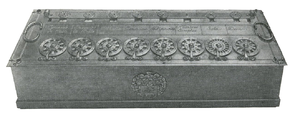
La pascaline, initialement dénommée machine d’arithmétique puis roue pascaline, est une calculatrice mécanique inventée par Blaise Pascal et considérée comme la première machine à calculer. C'est en 1642, à l'âge de dix-neuf ans, qu'il en conçut l’idée, voulant soulager la tâche de son père qui venait d’être nommé surintendant de la Haute-Normandie par le cardinal de Richelieu et qui devait remettre en ordre les recettes fiscales de cette province ; elle permettait d’additionner et de soustraire deux nombres d'une façon directe et de faire des multiplications et des divisions par répétitions.